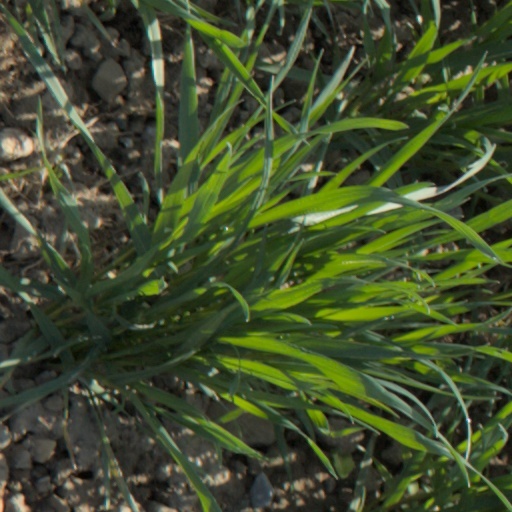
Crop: wheat